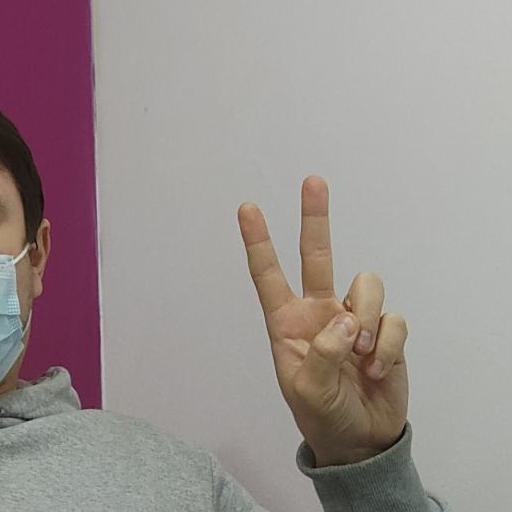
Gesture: peace